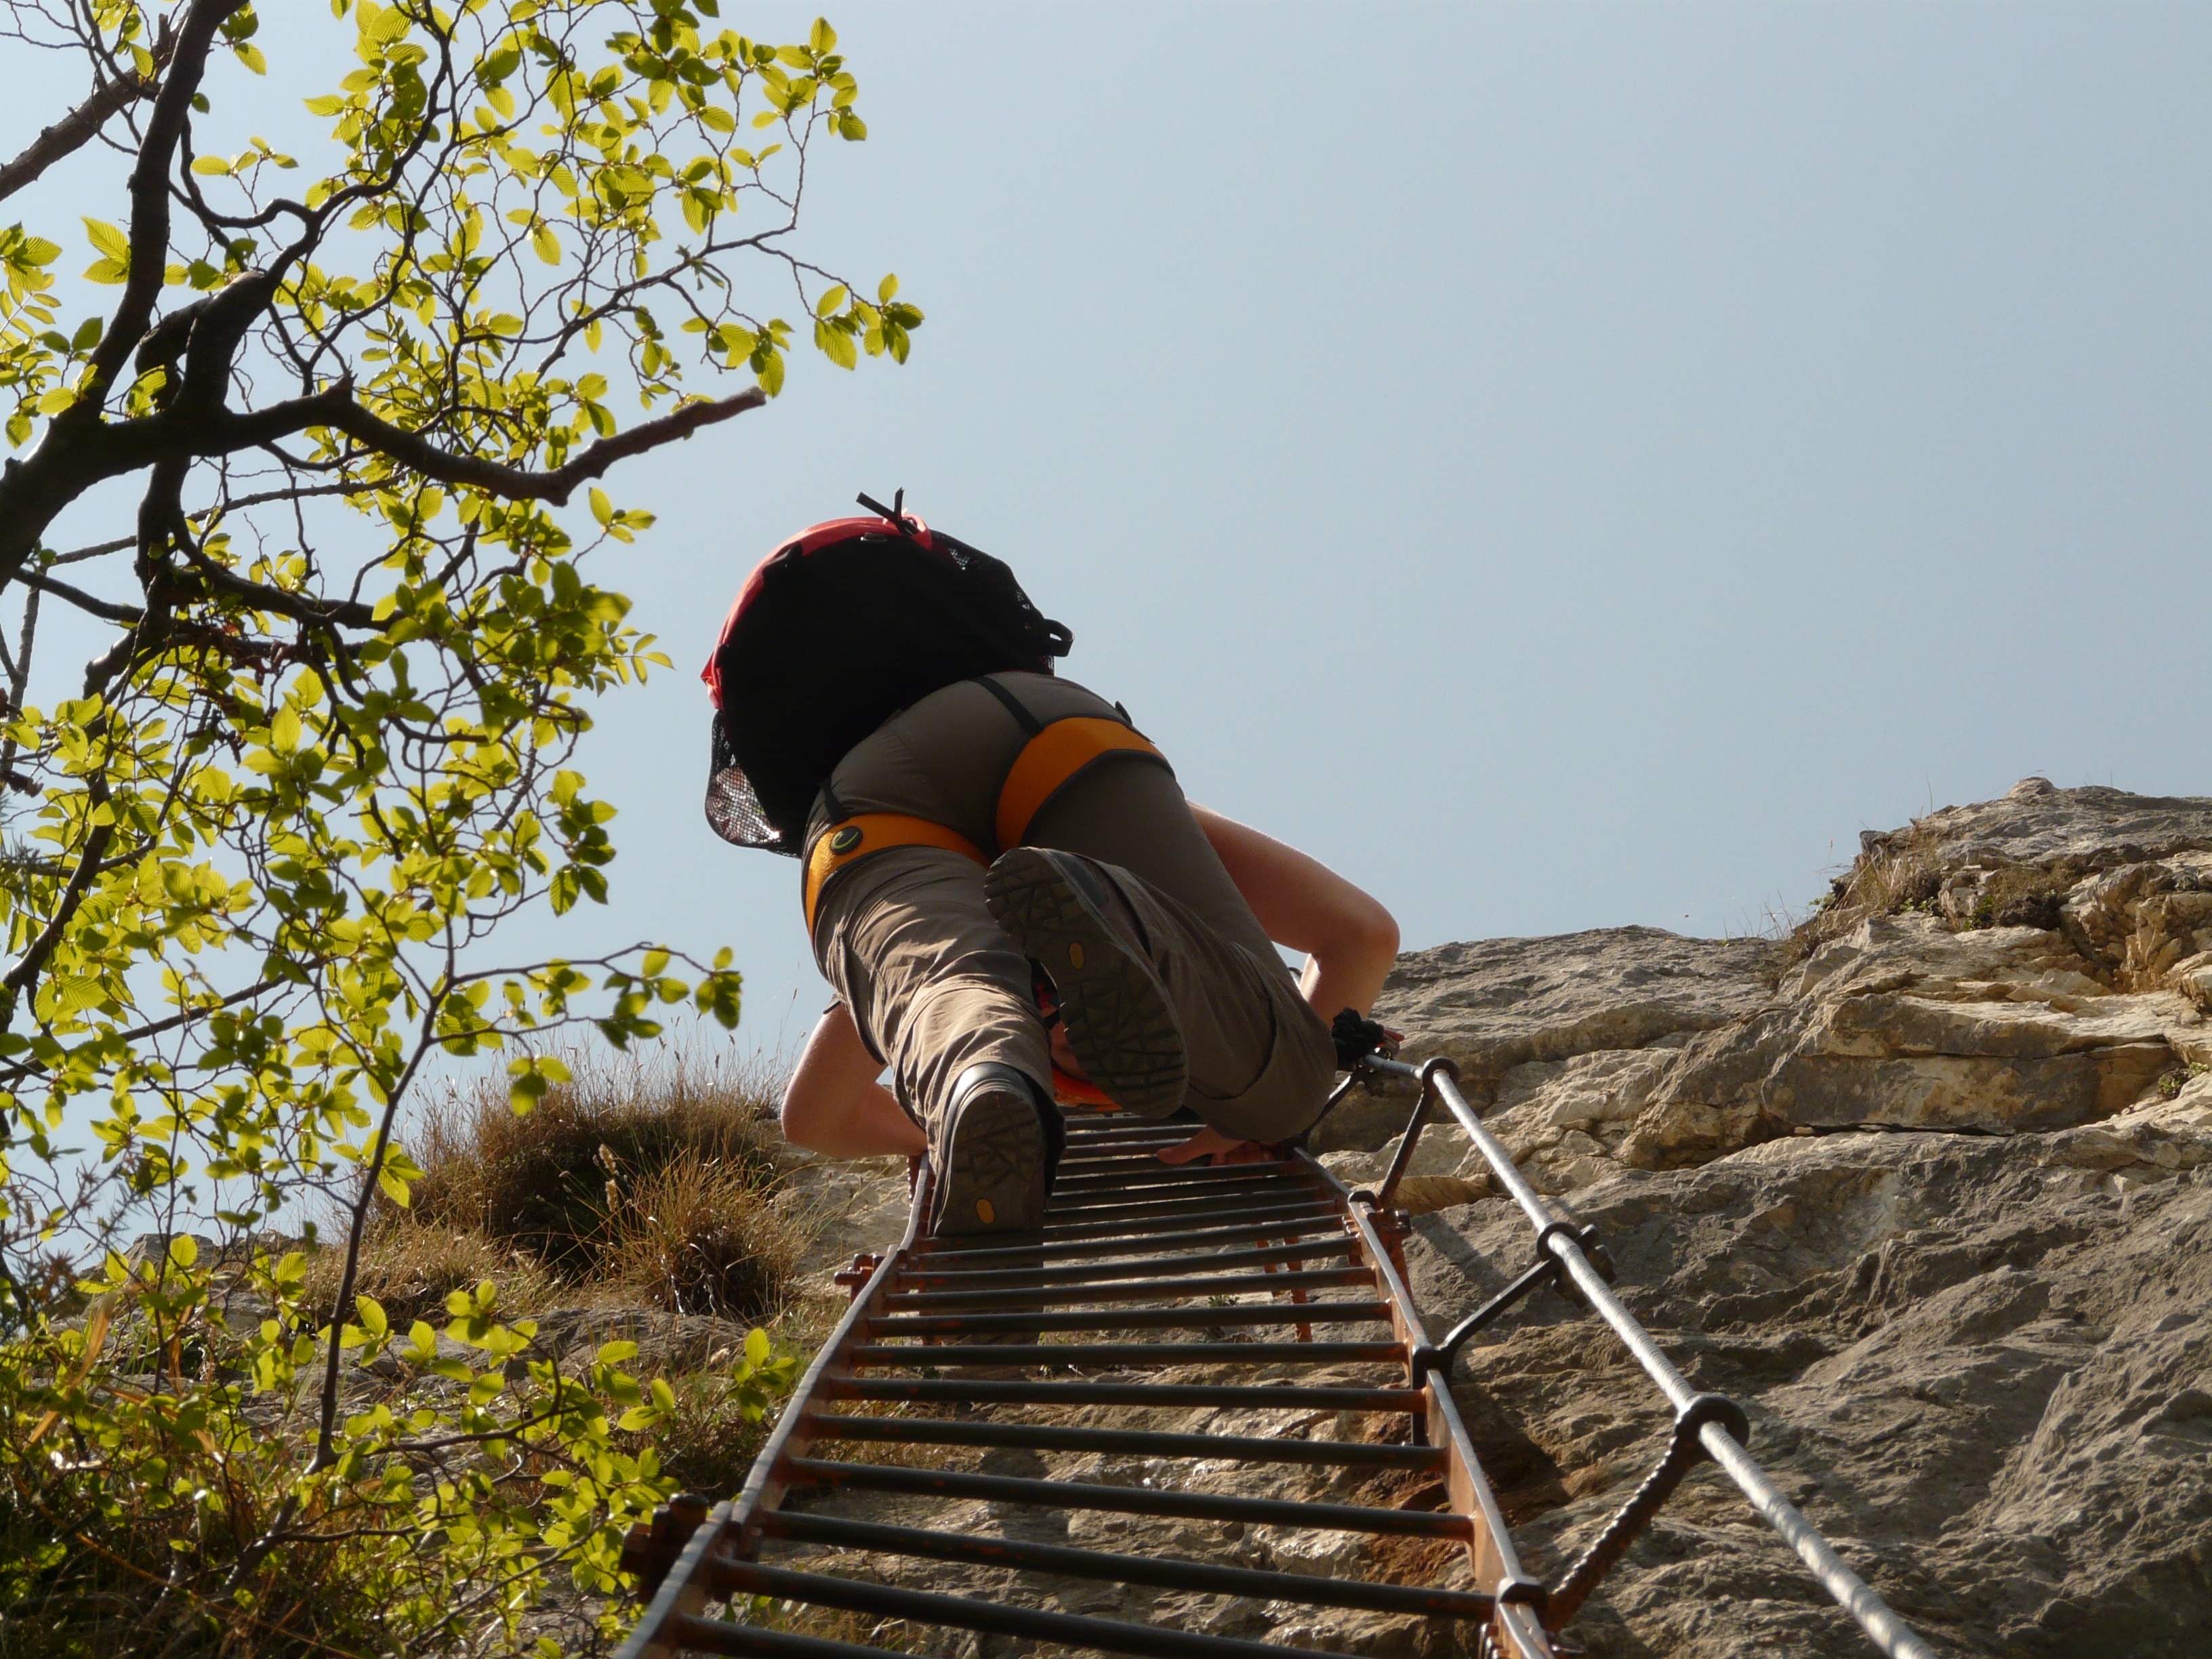
tree, rock, walking, hiking, adventure, narrow, hike, italy, alpine, climbing, climber, steep, security, climb, exposed, garda, mountaineering, mountaineer, head, backup, ladders, perpendicular, bergtour, wire rope, climbing harness, migratory goal, rope up, climbing equipment, climbing platform system, via ferrata, rock ribbon, via dell amicizia, self assurance, cima sat, klettersteig lerin, klettersteigler